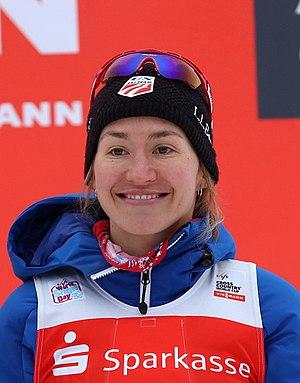
Sophie Caldwell, née le 22 mars 1990 à Rutland, est une fondeuse américaine.